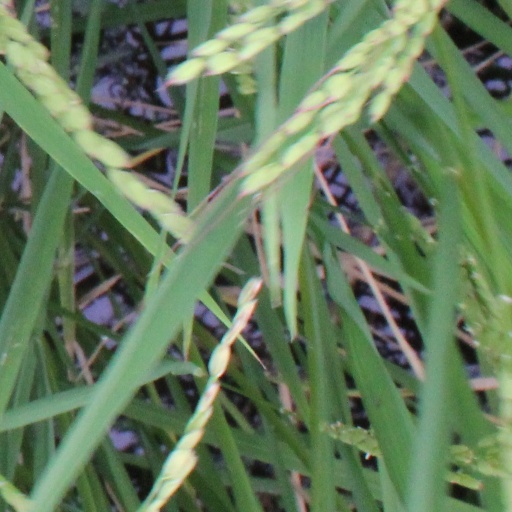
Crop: rice